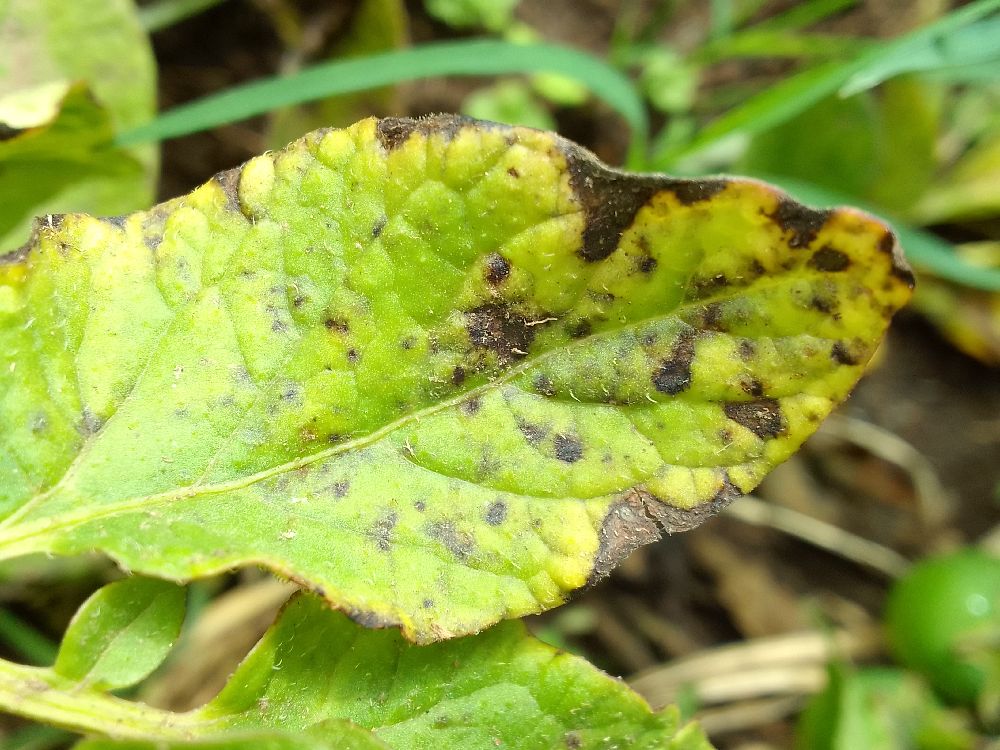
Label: Early blight